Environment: real
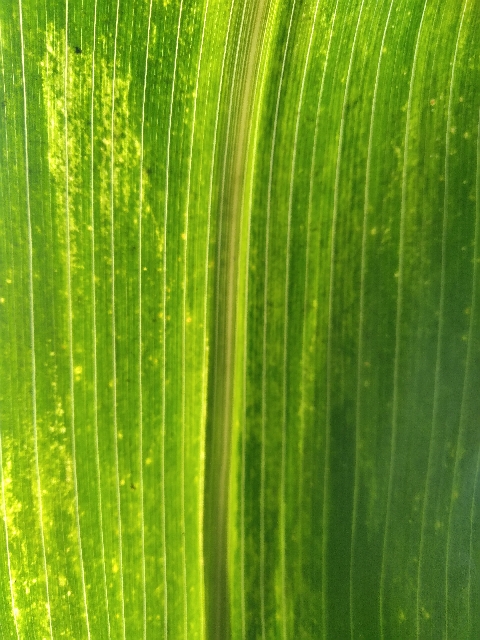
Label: lethal_necrosis